The Leather Pushers (1922 serial)

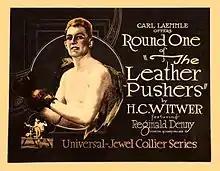
Lobby card

The Leather Pushers is a 1922 American film serial starring Reginald Denny (and Billy Sullivan in the fourth series), and based on boxing stories by H. C. Witwer originally published in "Collier's Weekly". The screenplays were written by a young Darryl F. Zanuck.